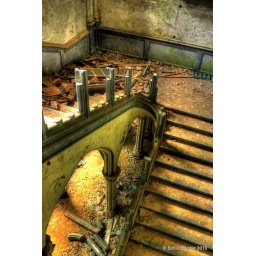
Scariest stairs i've ever walked on... (okay, next to the round no-tred stairs leading to the floor above this to the clock tower there)